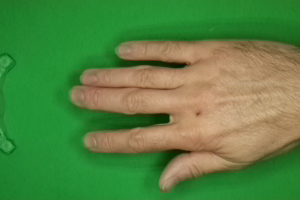
Label: paper